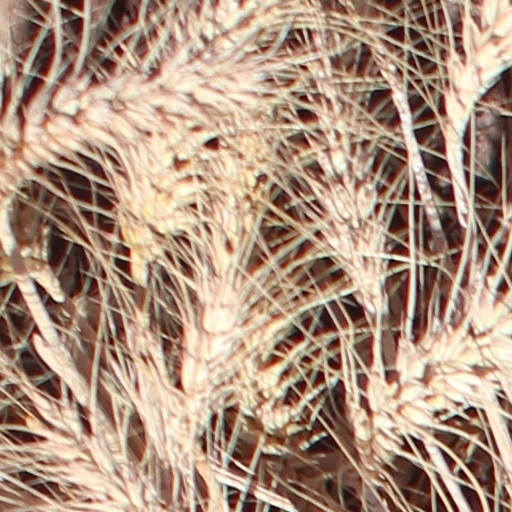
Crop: wheat